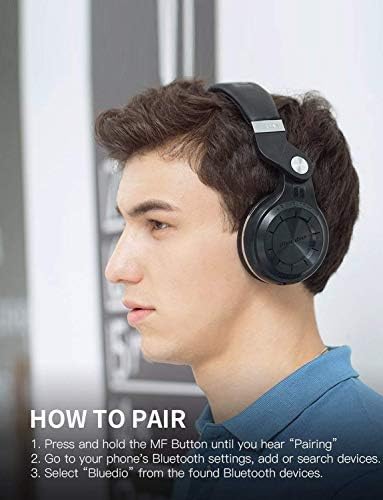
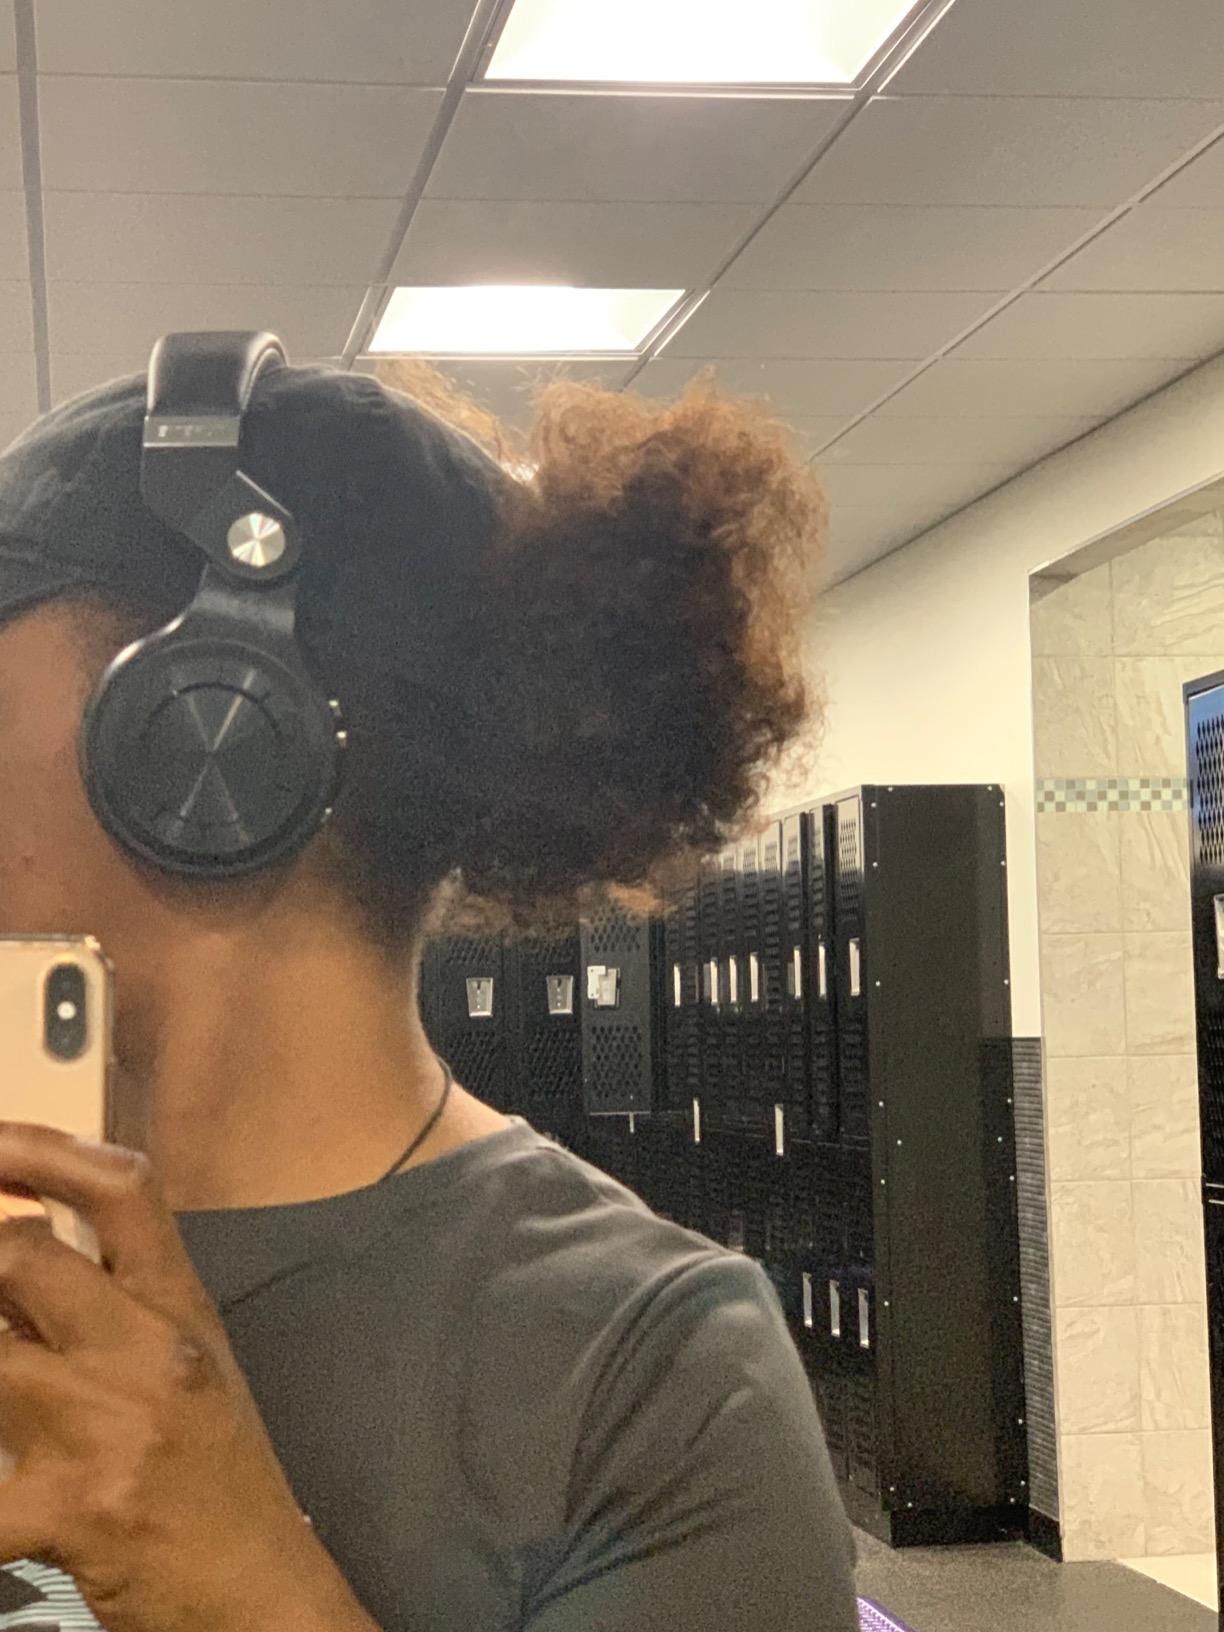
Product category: headphones
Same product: yes